Guards Polo Club

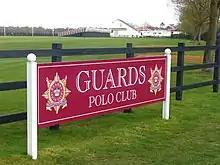

The club name derives from the Guards Division of the British Army. British Army Officers of the Household Division regiments, who hold the Queen/King's Commission, are exempt from the Playing Members' entrance fee, which is £22,000, in addition to the annual subscription of £5,850 (as at 2012). It claims on its website to have the largest membership of any polo club in Europe, and is one of the four polo clubs in the United Kingdom that stage elite high goal tournaments; the others are the Cirencester Park, Cowdray Park and Royal County of Berkshire Polo Club.